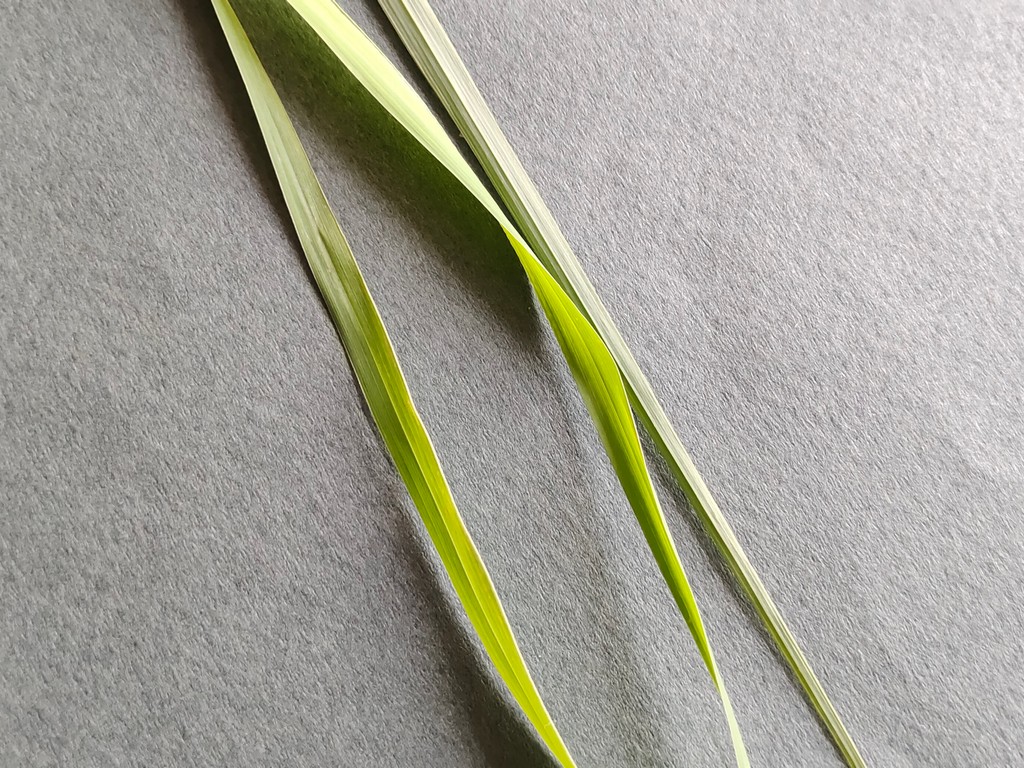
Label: Healthy